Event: Nepal Earthquake
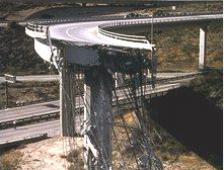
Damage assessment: damage